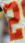
Number: 2